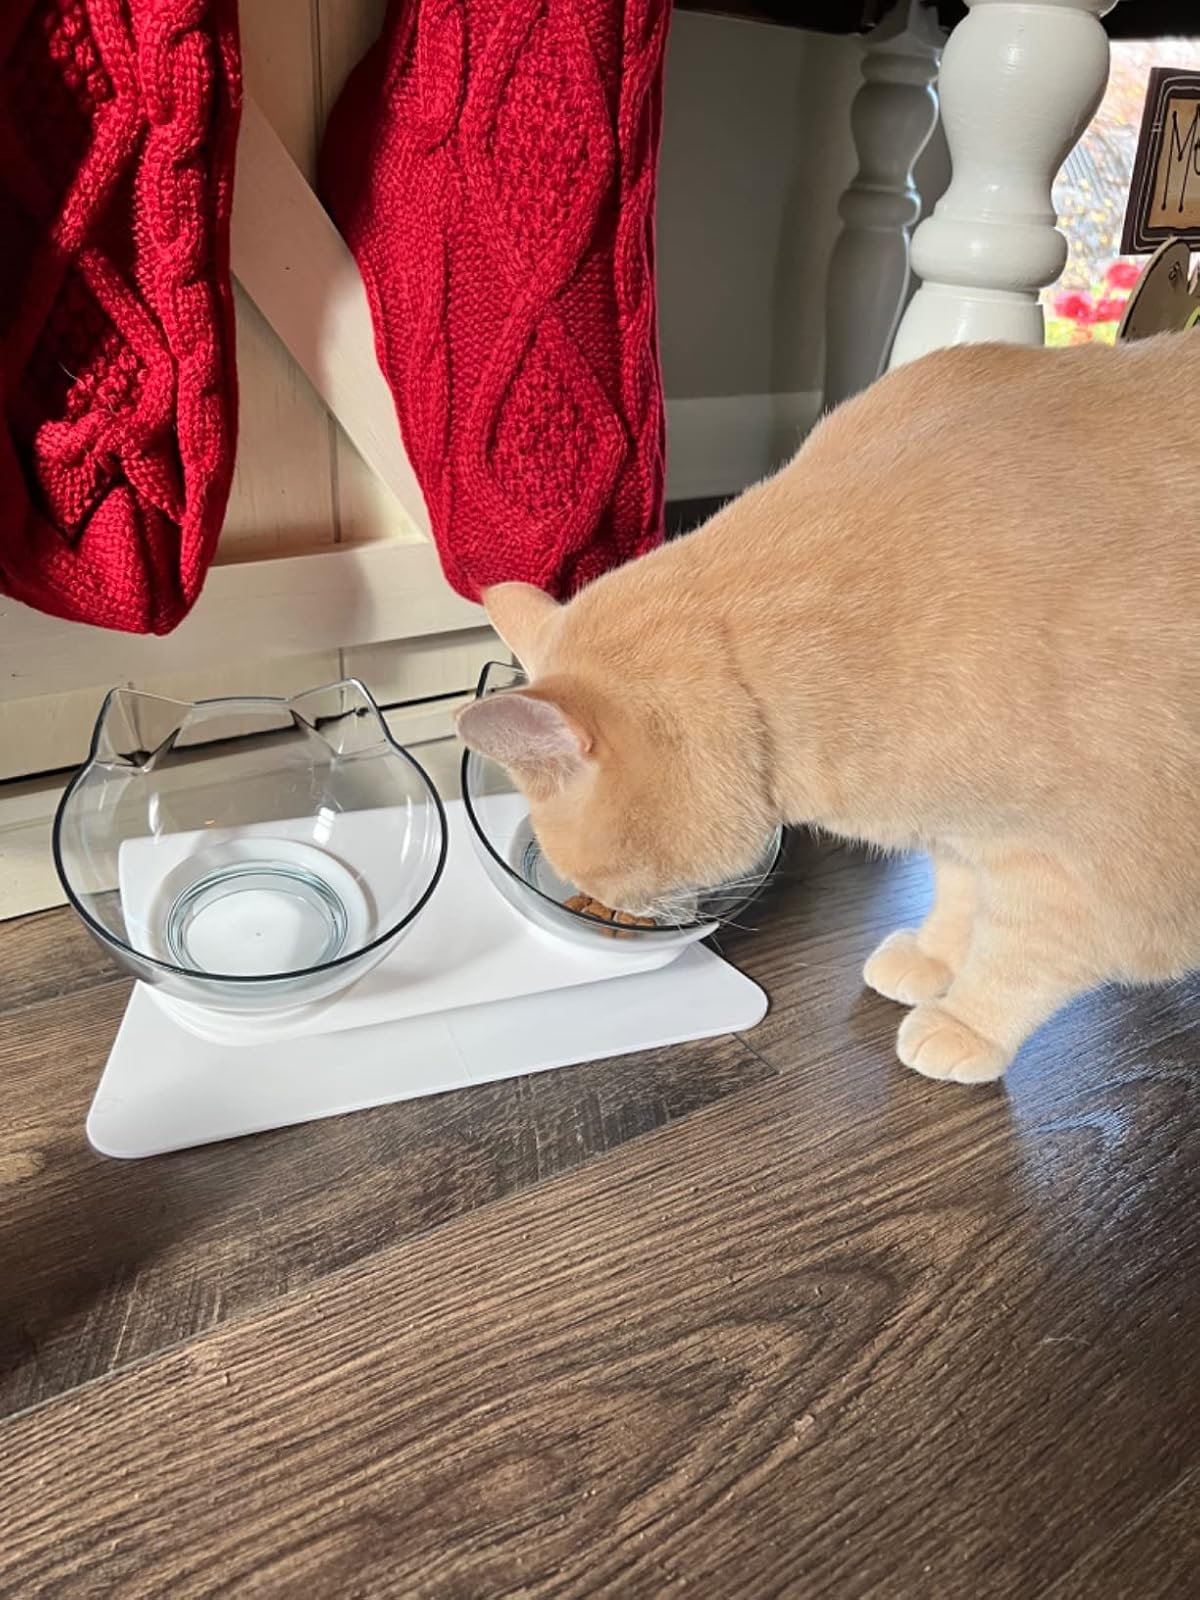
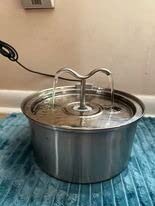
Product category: items_bowl
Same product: no